2018 Australian rockmelon listeriosis outbreak

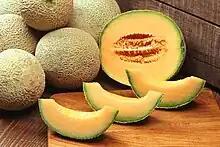
The outbreak was traced to rockmelons grown in the Riverina region of New South Wales.

The 2018 Australian rockmelon listeriosis outbreak was an outbreak of Listeriosis, caused by the bacteria "Listeria monocytogenes", later traced to rockmelon (also known as cantaloupe) grown by Rombola Family Farms in the Riverina region of New South Wales, Australia.